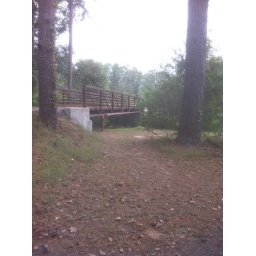
bridge over white oak creek at lumberjack dr